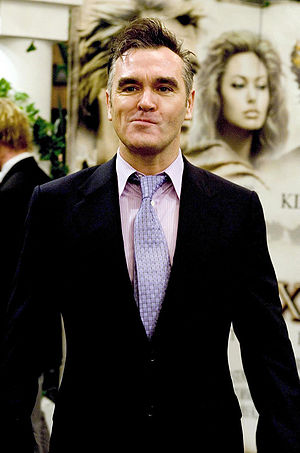
Morrissey
Morrissey
Steven Patrick Morrissey er en engelsk sanger, der tidligere var frontfigur i ét af 1980'ernes mest indflydelsesrige bands på den alternative rockscene, The Smiths. I The Smiths fungerede Morrissey som sanger og tekstforfatter mellem 1982 og 1987. Med sine tekster og udtalelser om sex, kongehus, religion og kødspisning blev han en af de mest kontroversielle sangskrivere i moderne musik. I 1988 udgav han sit første soloalbum, Viva Hate, og har siden udgivet soloplader jævnligt. I 2006 kom endnu en plade, og han var samme år et af hovednavnene på Roskilde Festival. Blandt Morrisseys største solohits er "Suedehead", "Everyday Is Like Sunday", "You're the One for Me Fatty", "Irish Blood English Heart" og "You Have Killed Me".